Kellie Armstrong

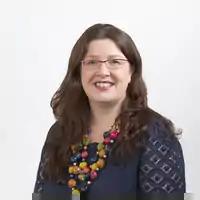

Kellie Armstrong (née McGrattan; 8 September 1970) is an Alliance Party politician from Northern Ireland. She has been a member of the Legislative Assembly, the Northern Ireland Assembly, for the Strangford constituency since the 2016 Assembly elections.